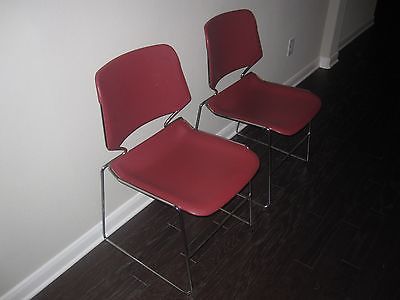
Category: chair